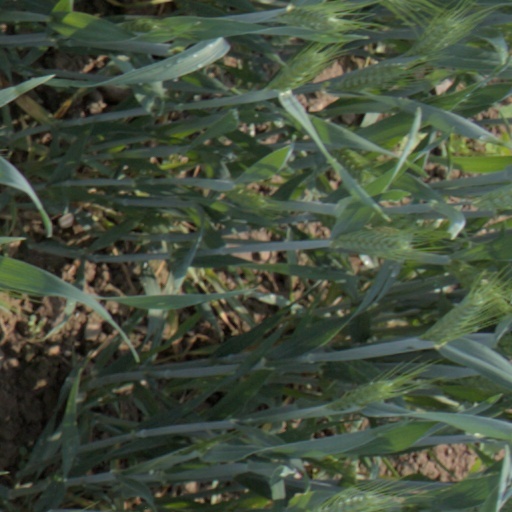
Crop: wheat